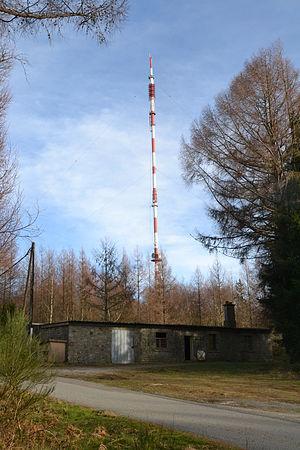
L'émetteur FM/TV du Maupuy, à Saint-Léger-le-Guérétois (Creuse, France)
Le Maupuy est un sommet du Massif central s'élevant à 683 mètres, situé sur la commune de Saint-Léger-le-Guérétois, dans le département français de la Creuse.